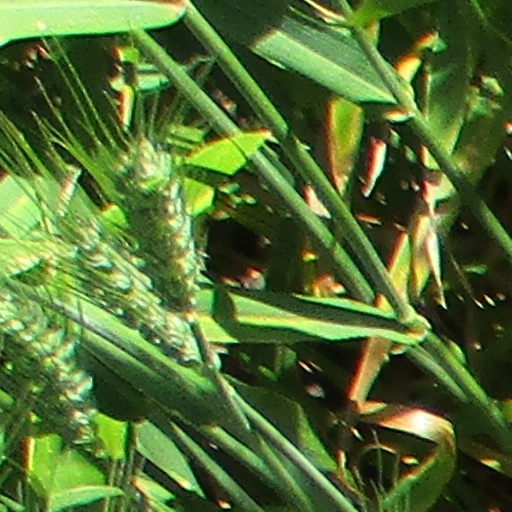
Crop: wheat